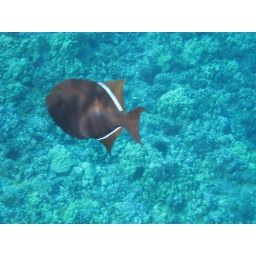
taken while snokeling off Maui. taken while snokeling off Maui. Some off a boat near Molikini and some off beach near 4 Seasons at Waileia. taken while snokeling off Maui. Some off a boat near Molikini and some off beach near 4 Seasons at Waileia.